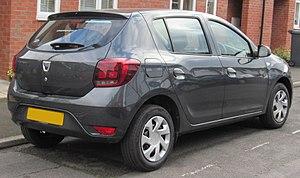
La Sandero II est une automobile du groupe Renault commercialisée sous la marque Dacia en Europe et sous la marque Renault sur les autres marchés. Elle a été conçue sur la base de la Logan II. Elle a été dévoilée lors du Mondial de l'automobile de Paris 2012 en septembre 2012. Elle succède à la première génération de Sandero.